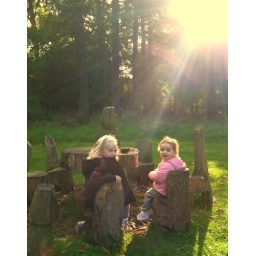
The girls LOVED these little seats in the woods and then really, really didn't want to leave.